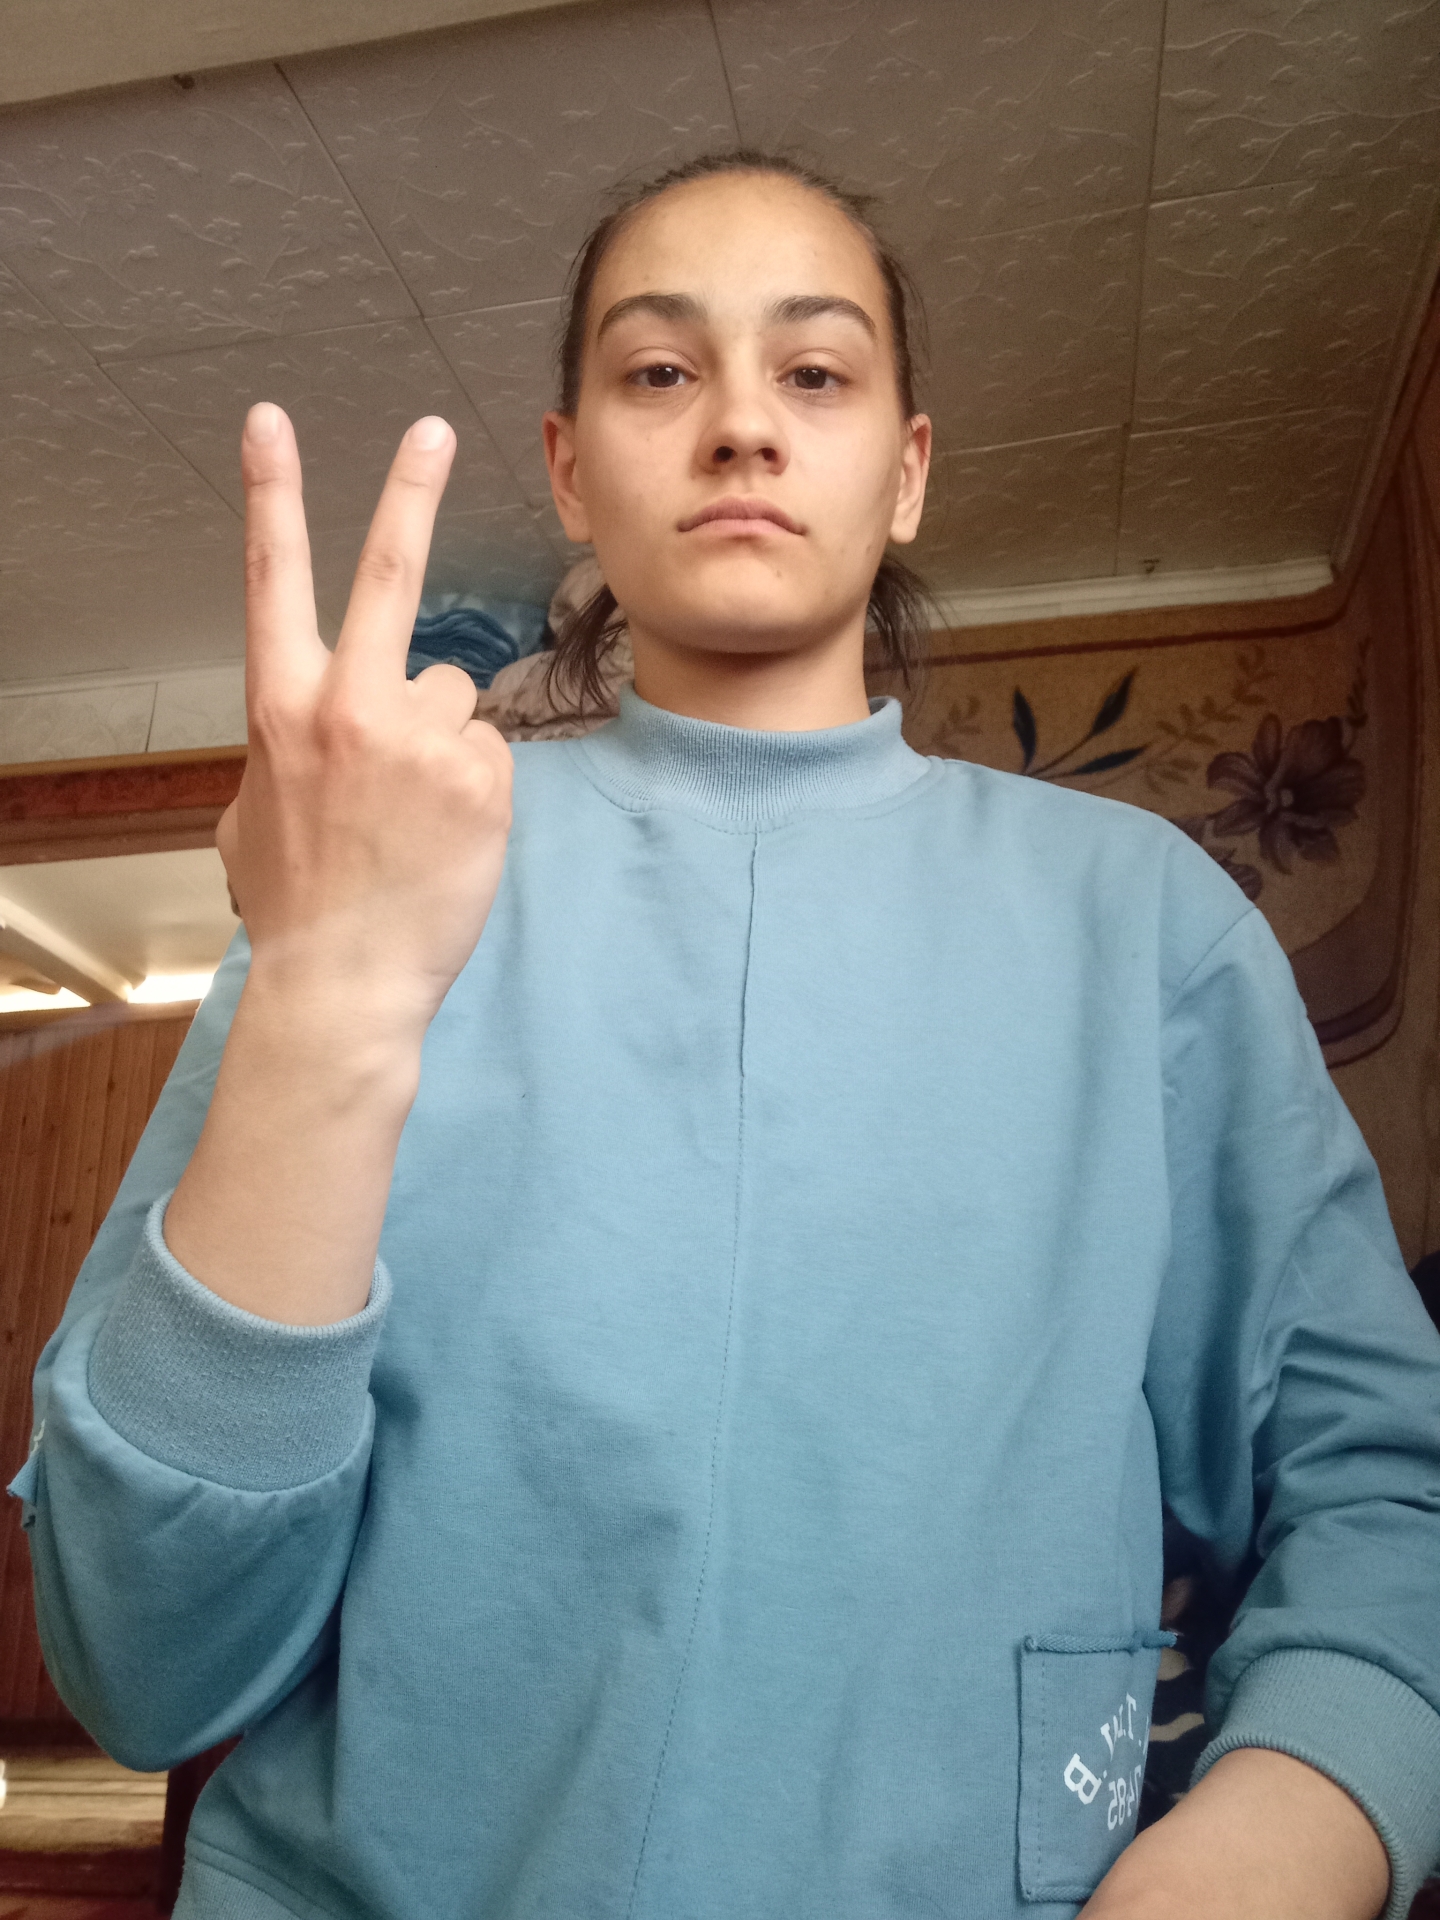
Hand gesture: peace_inverted